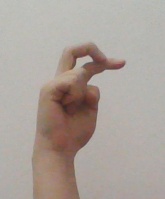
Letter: zay